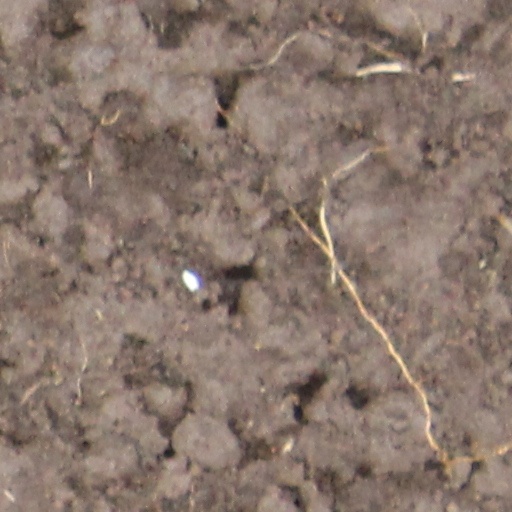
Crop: wheat